Taira clan

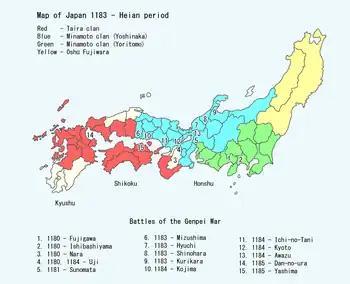
The domain of the Taira clan in Japan (1183)

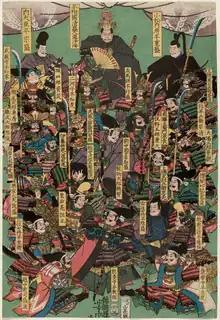
Warriors of the Taira clan by Utagawa Yoshitora

Along with the Minamoto, Taira was one of the honorary surnames given by the emperors of the Heian period (794–1185) to their children and grandchildren who were not considered eligible for the throne.